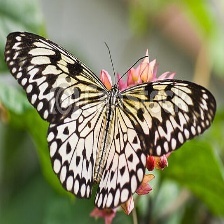
Species: PAPER KITE